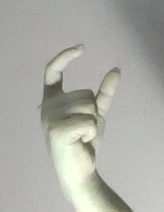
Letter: nun